Summer's Desire (film)

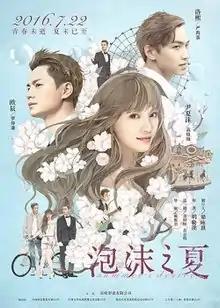
Poster

Summer's Desire is a 2016 Chinese romantic drama film directed by Lai Chun-Yu and starring Cancan Huang, Him Law and Jerry Yan. It was released in China on July 21, 2016. It is the second adaptation of Ming Xiaoxi's 2007 novel Summer of Foam and the first feature film adaptation following the 2010 television series version.